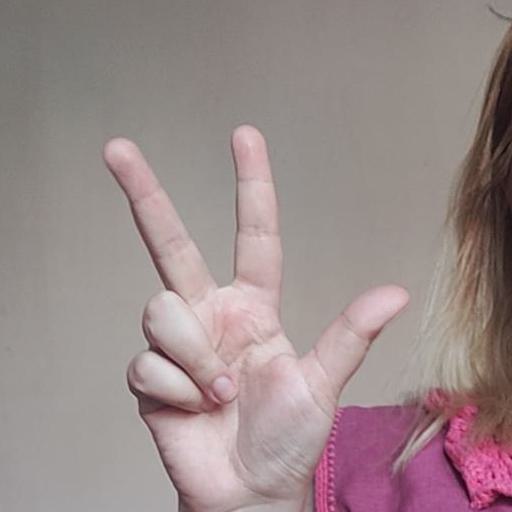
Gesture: three2